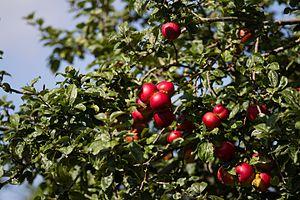
Les pommes à cidre sont des pommes spécialement sélectionnées pour produire un cidre ou un calvados de qualité. Elles sont généralement de petite taille et riches en tanins, à la différence des pommes de table qui se mangent crues et des pommes à cuire utilisées par exemple pour les compotes. Elles proviennent de vergers en hautes tiges, et aussi maintenant en basses tiges, généralement installés sur des sols de coteaux argilo-calcaires peu profonds et bénéficiant d'un climat de type tempéré océanique.